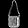
Label: Bag